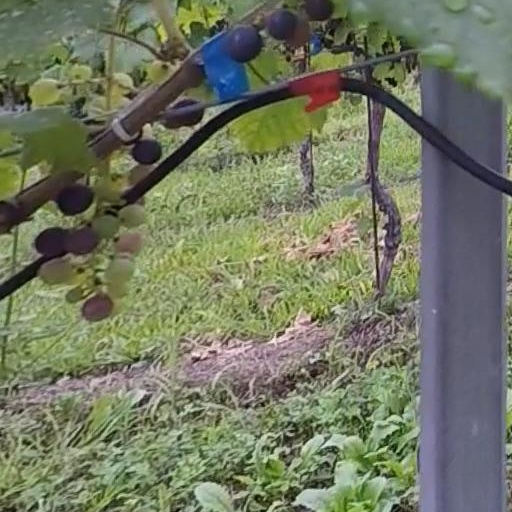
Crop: grape